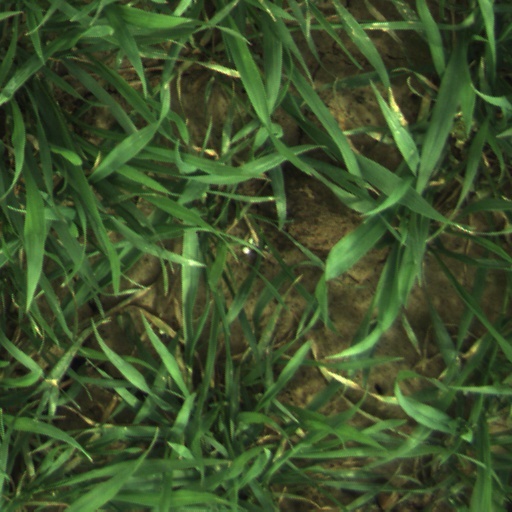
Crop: wheat